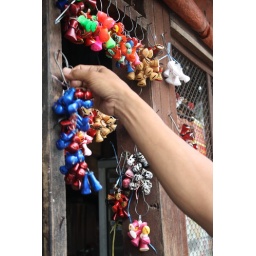
Pigeon-tail whistles in Yogyakarta bird market